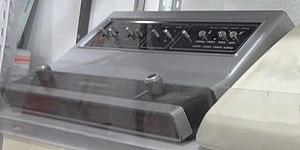
Cet article présente une liste non exhaustive de consoles de jeux vidéo de première génération. Plus de 900 y sont répertoriées.